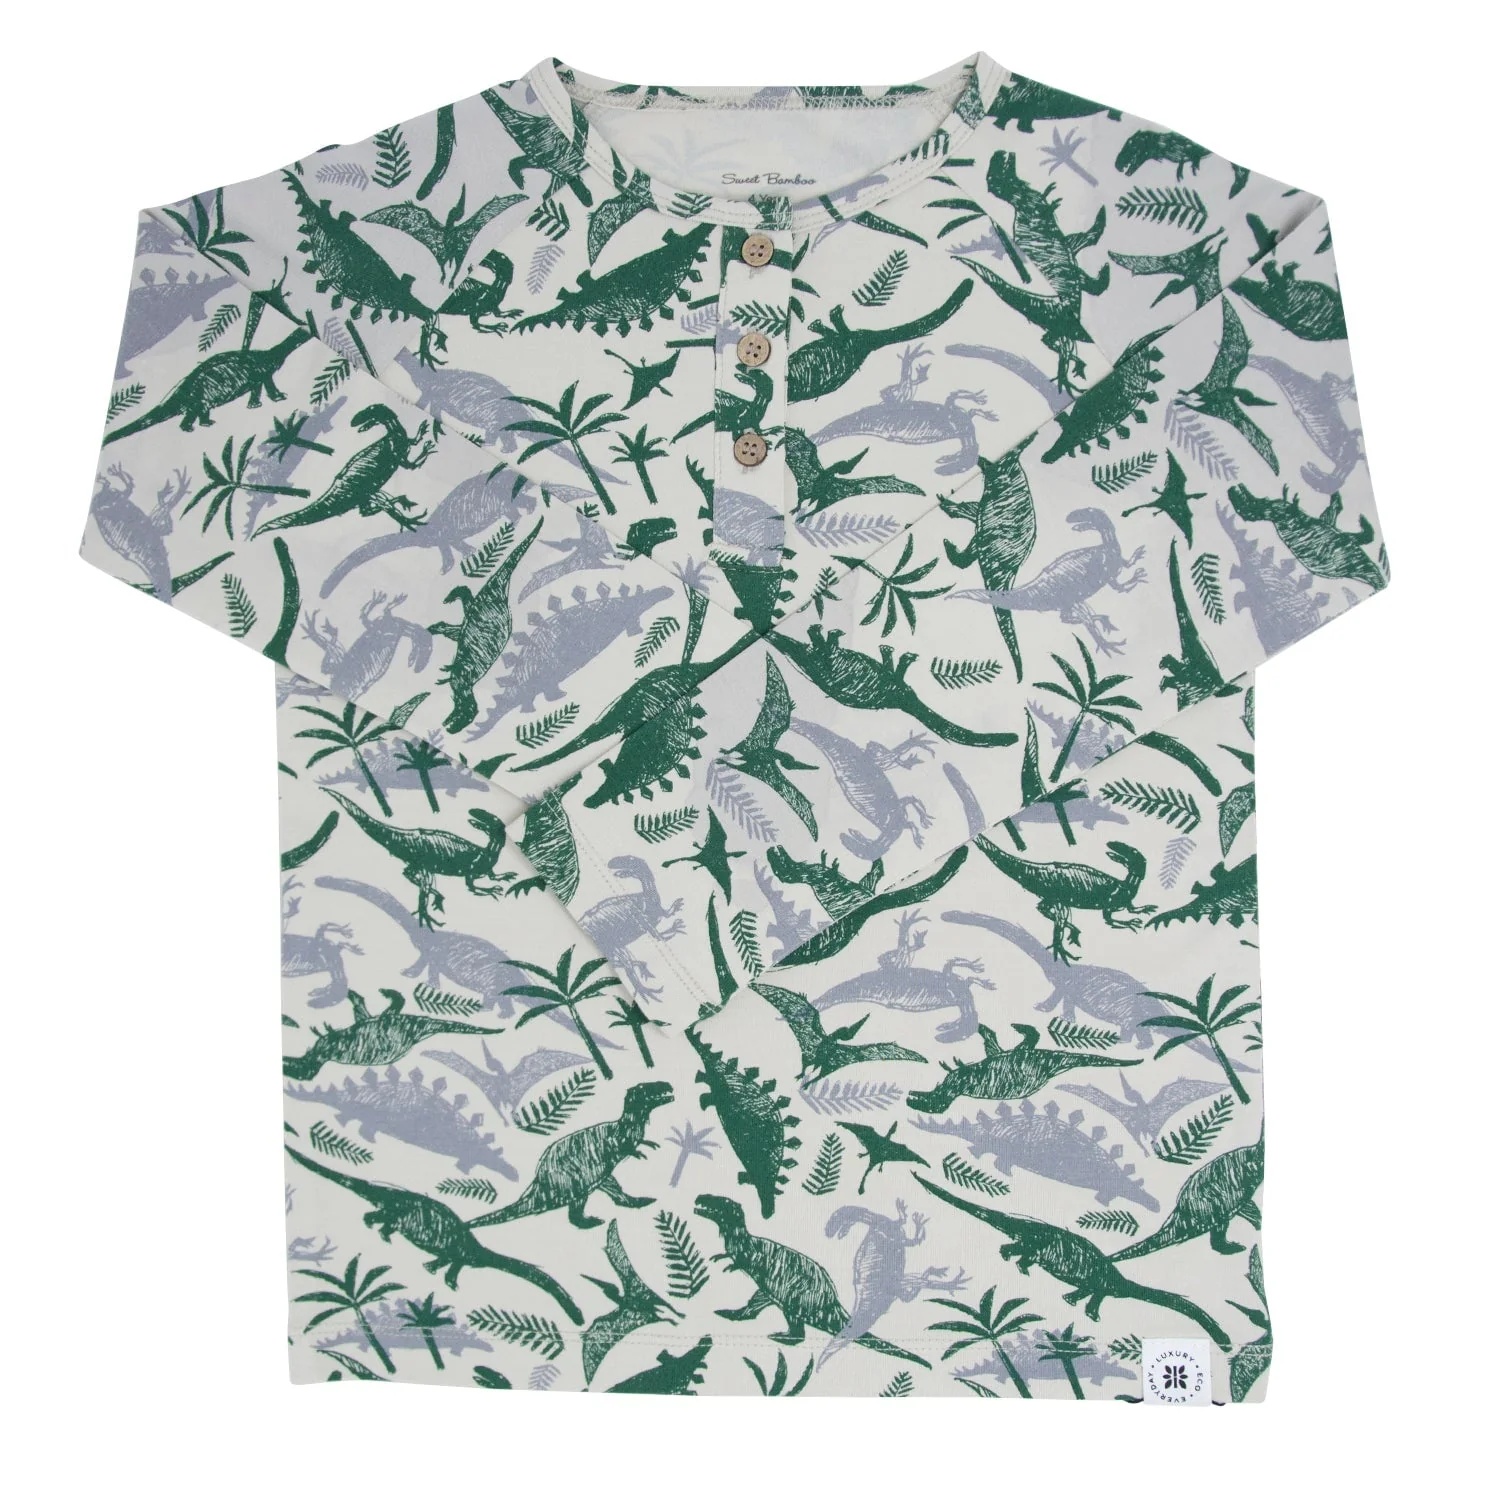
Benny Boy Henley
Be comfortable and in style with this Henley top! Safe for sensitive skin flexible material SO totally soft!
Brand: Sweet Bamboo
Category: Apparel & Accessories > Clothing > Baby & Toddler Clothing > Baby & Toddler Tops